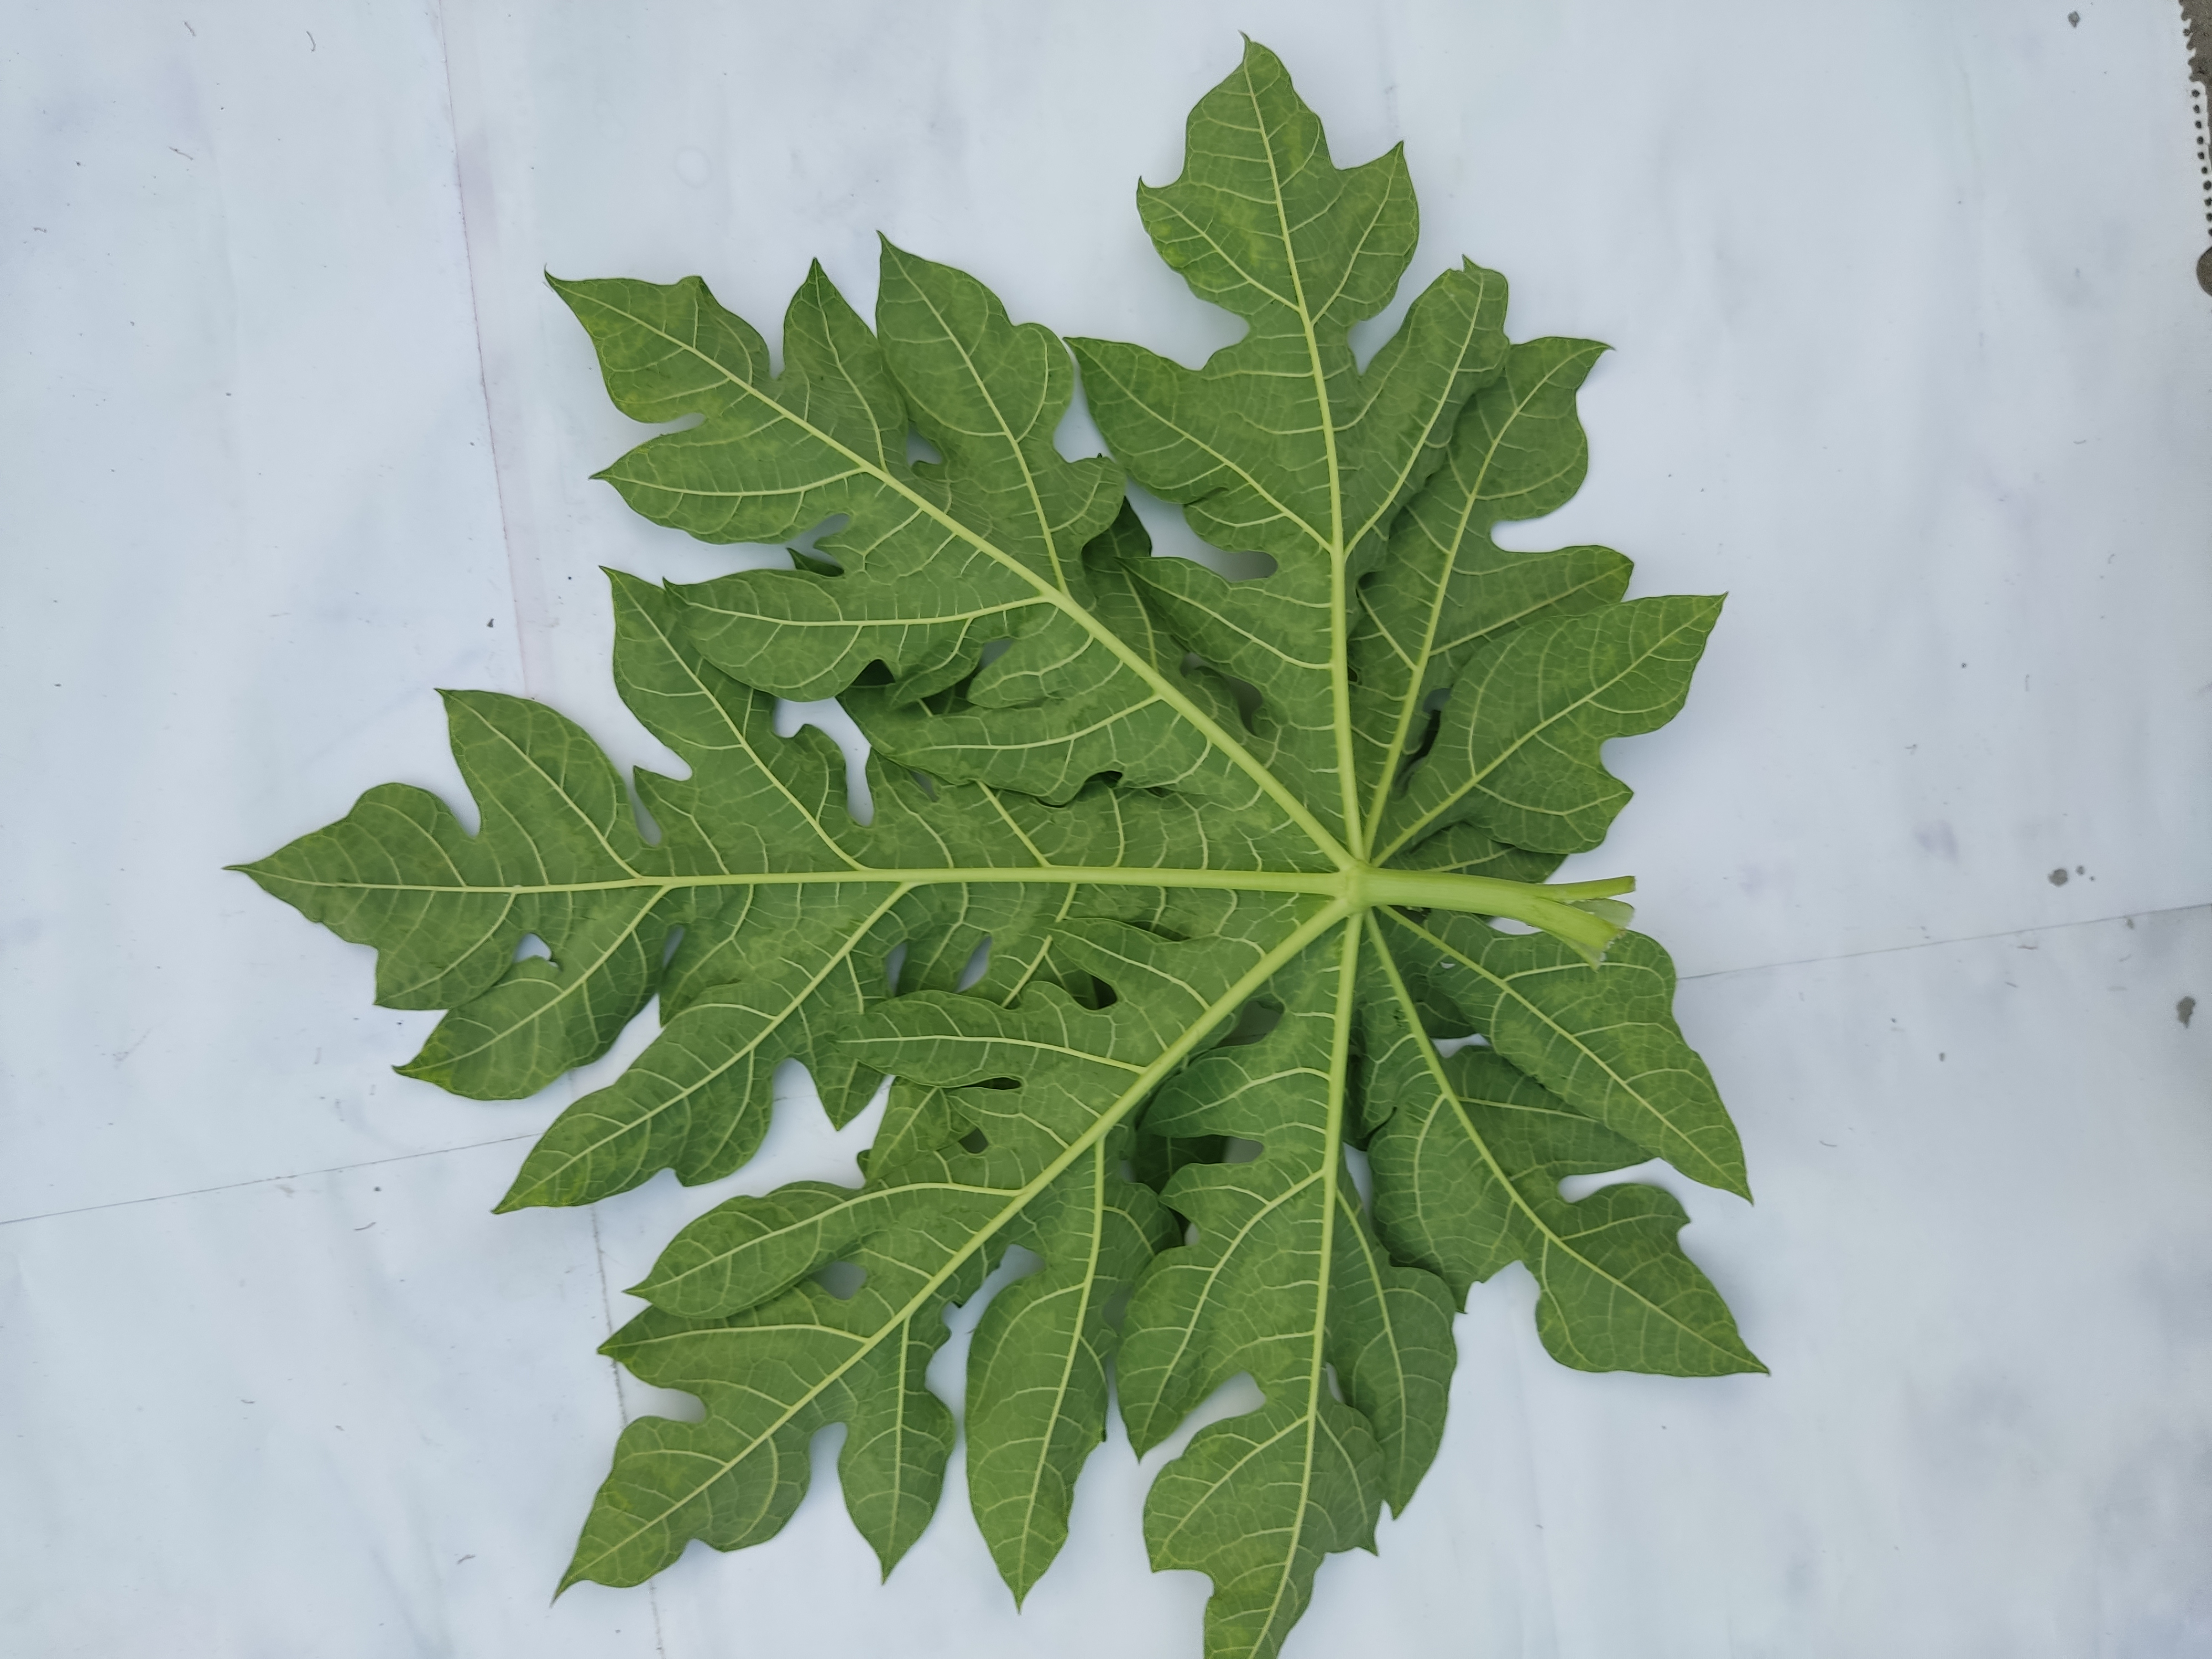
Label: Mosaic